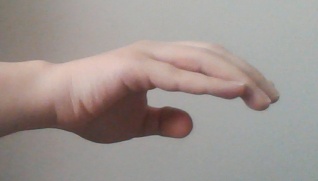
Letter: jeem